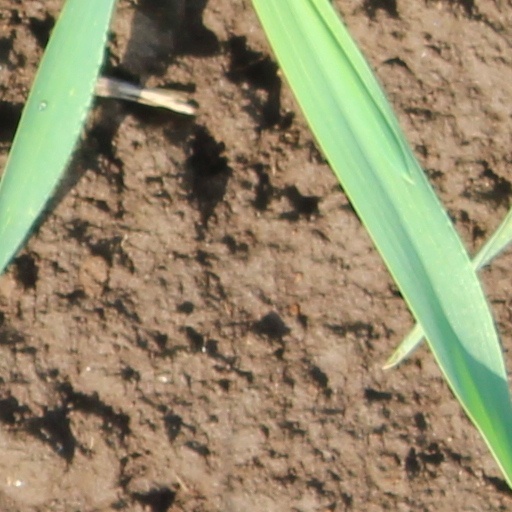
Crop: wheat